William Sidney (courtier)

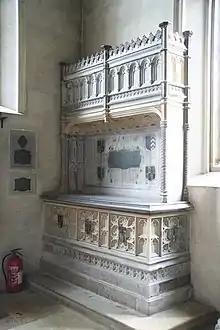
Tomb of Sir William Sidney (c. 1482–1554) at St John the Baptist, Penshurst

Sidney married Anne Pakenham, daughter of Sir Hugh Pakenham, and widow of Thomas FitzWilliam, (elder brother of William FitzWilliam, 1st Earl of Southampton). They had five surviving children, four daughters and a son, Henry Sidney who was born in 1529.